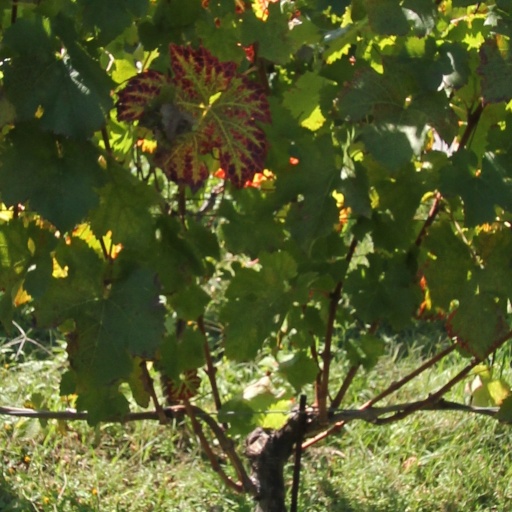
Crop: grape